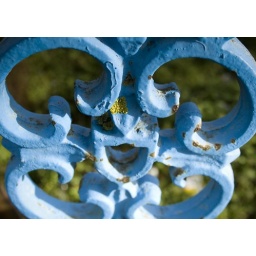
A bridge near the train station in Cork